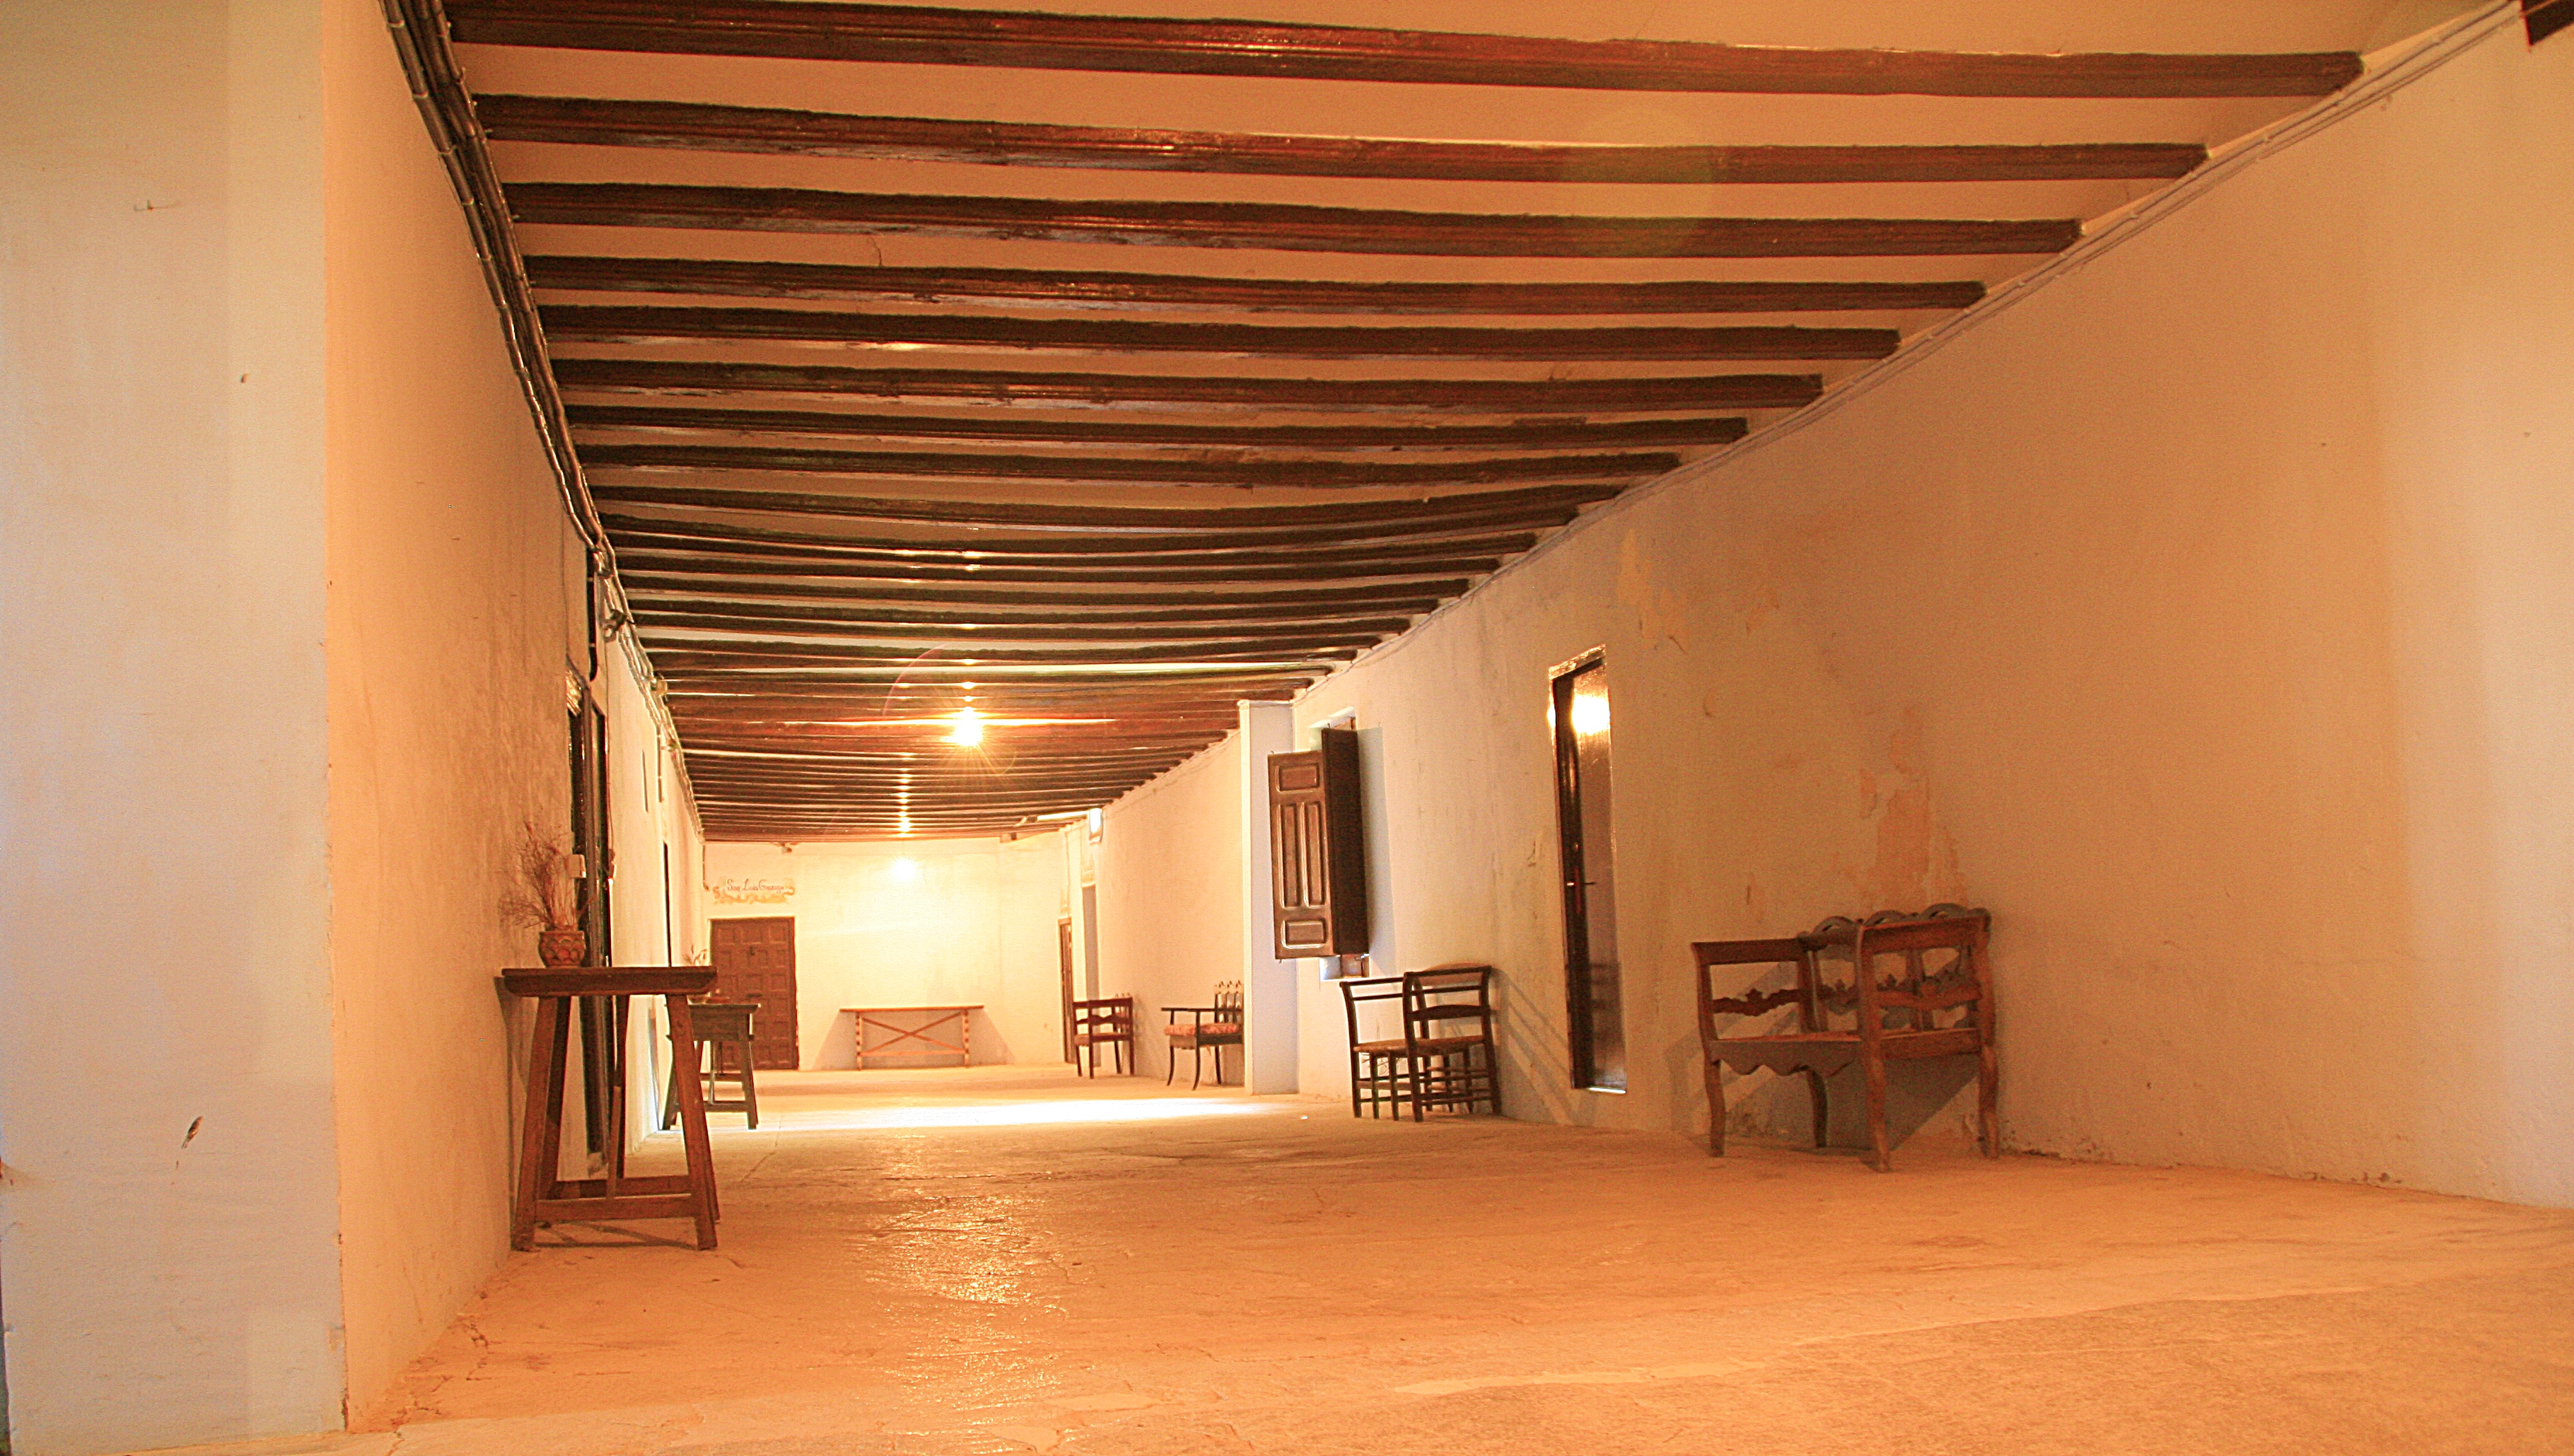
architecture, wood, house, floor, home, wall, ceiling, hall, property, room, interior design, tourist attraction, estate